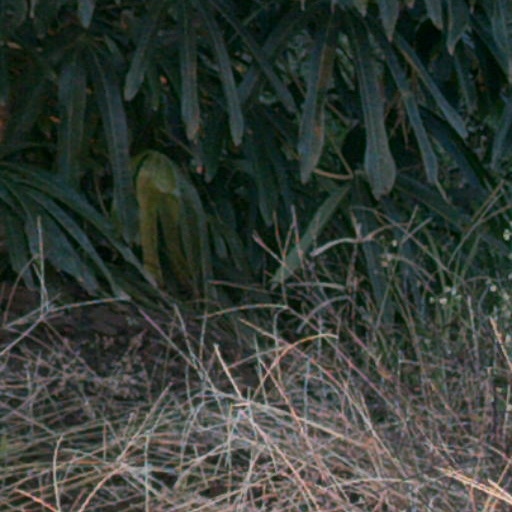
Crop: cassava